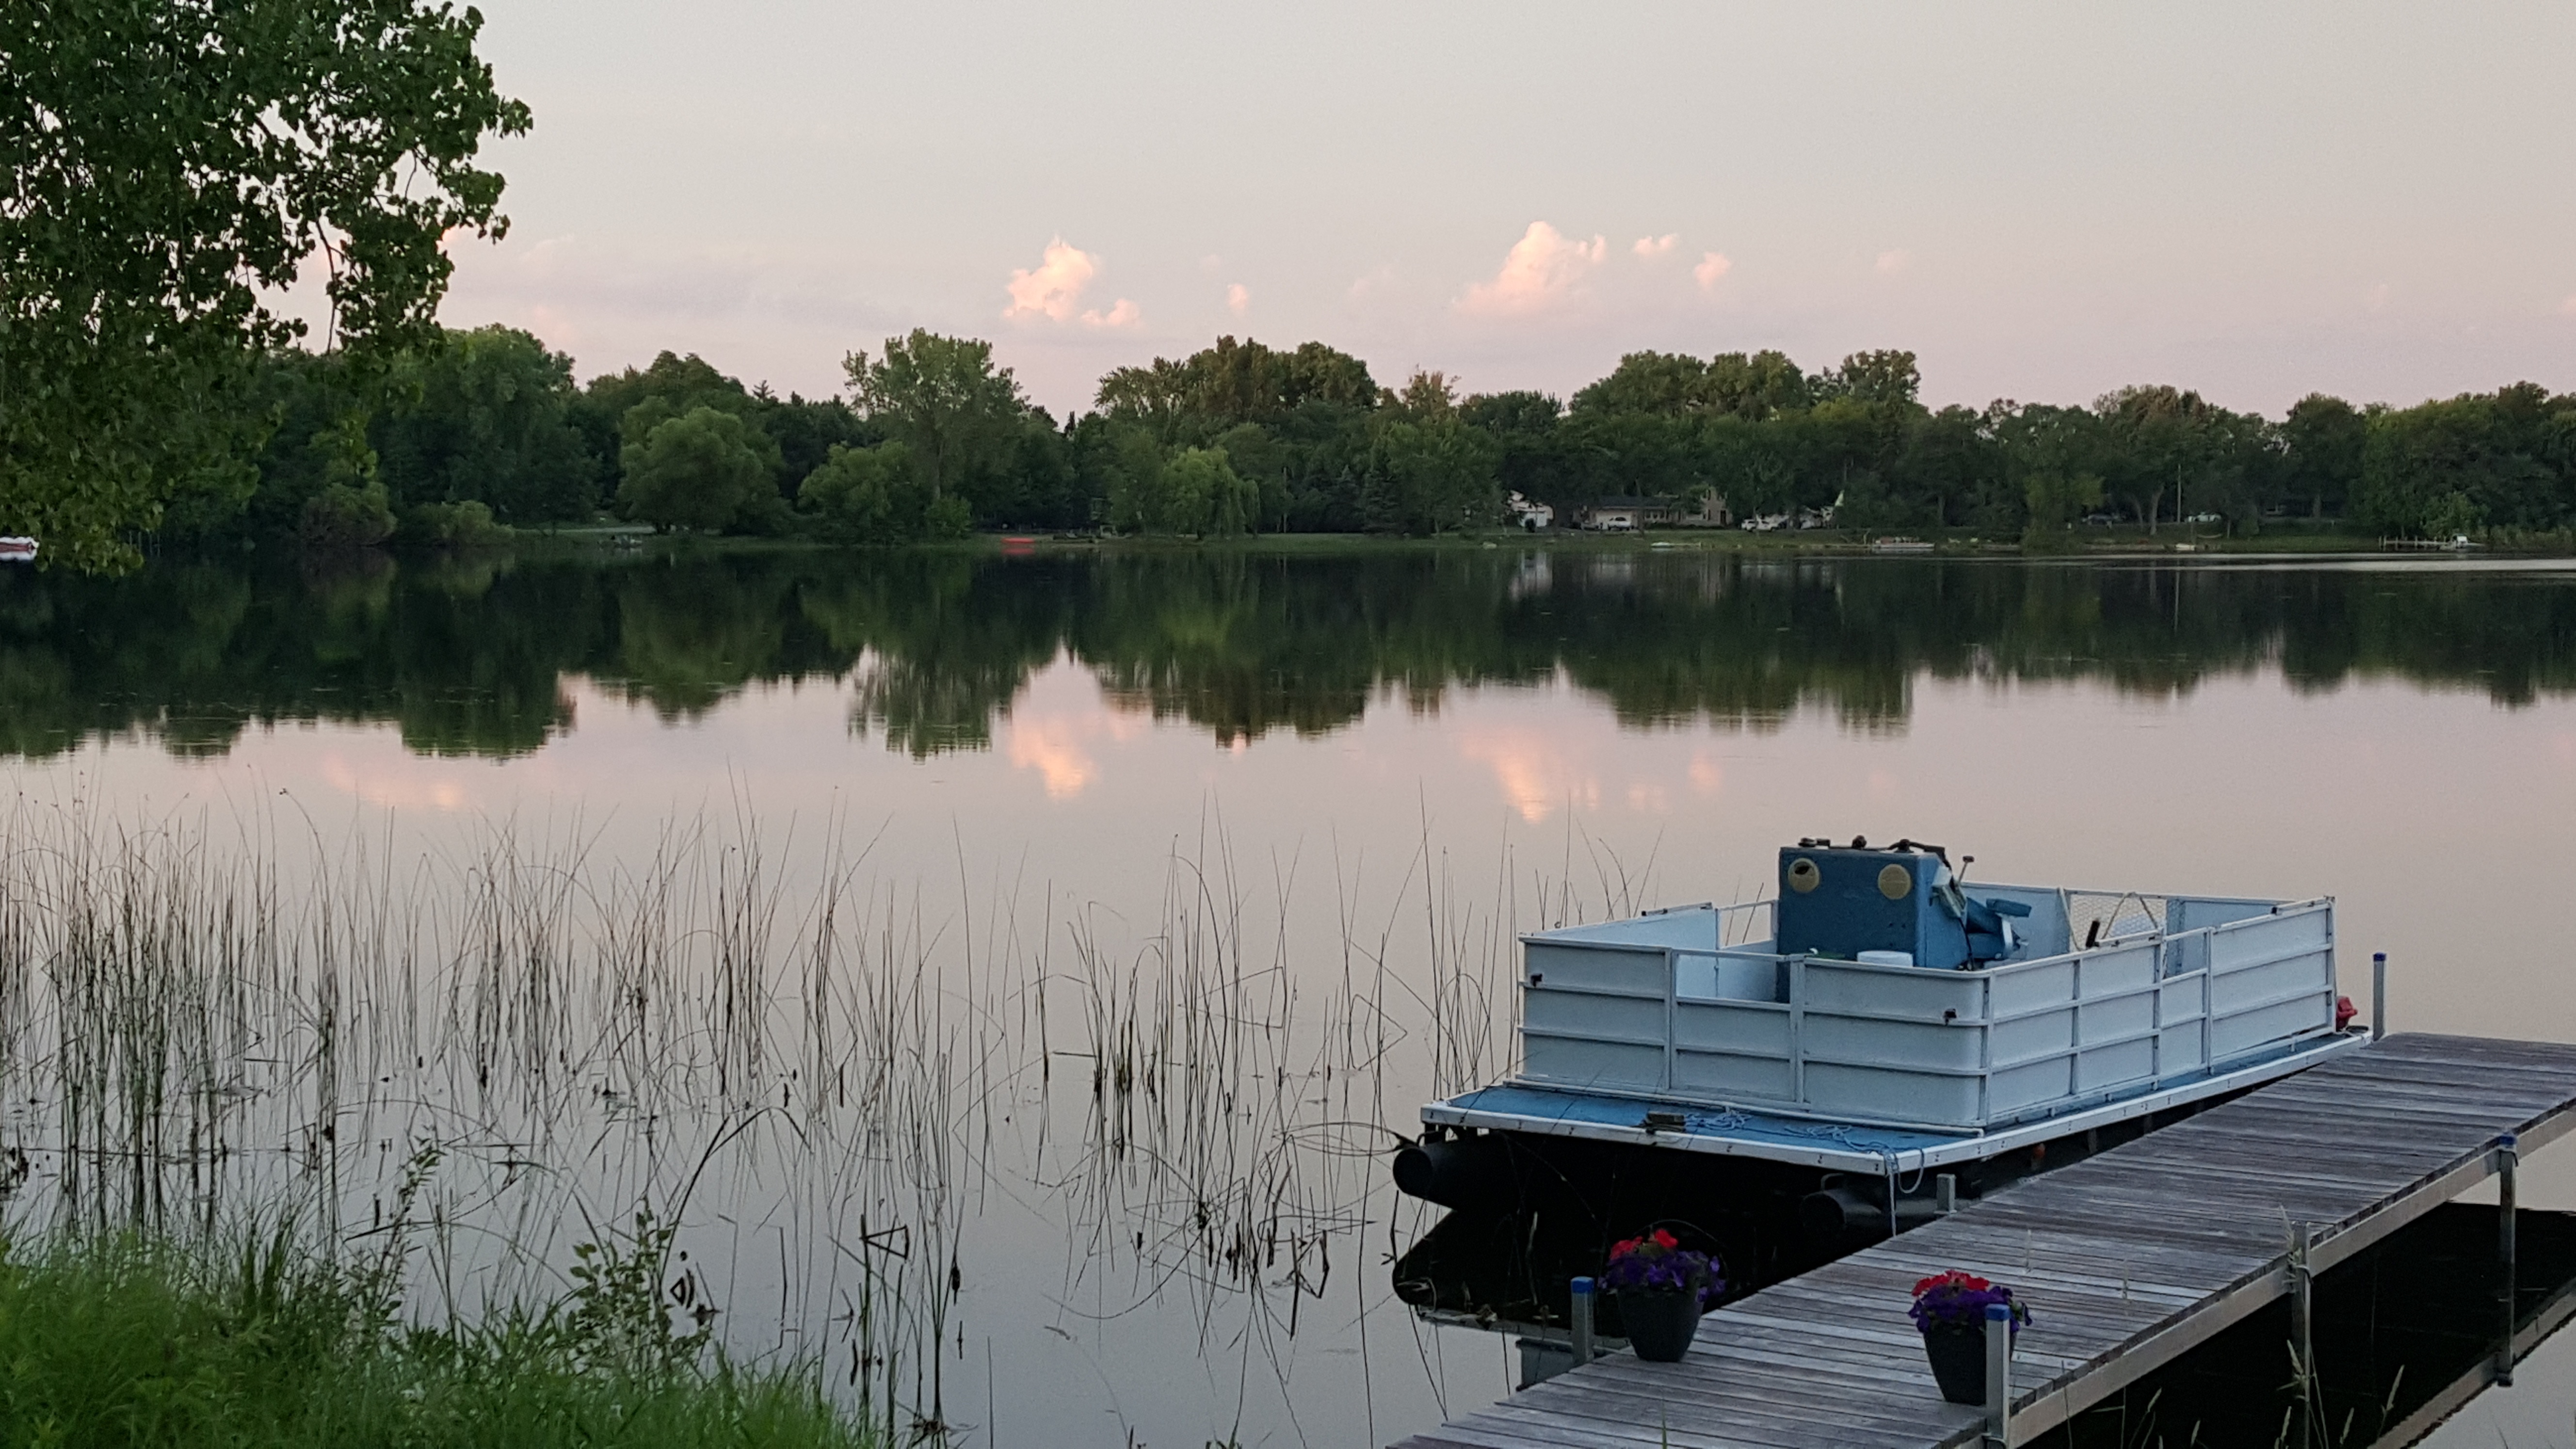
water, dock, boat, morning, lake, river, reflection, vehicle, reservoir, waterway, body of water, atmospheric phenomenon